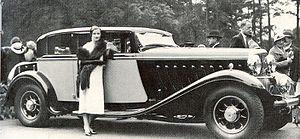
"La Panhard & Levassor DS est une voiture Berline de luxe, du constructeur français d'automobiles Panhard & Levassor, de 1929. La Lettre S signifie ""surbaissé"", le châssis est abaissé entre les axes.